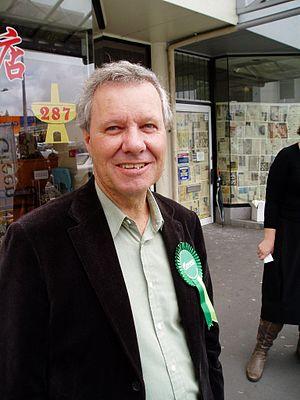
Les Parlementaires internationaux pour la Papouasie occidentale sont un groupe de parlementaires et d'anciens parlementaires de quinze pays, unis pour promouvoir et demander la reconnaissance par l'Organisation des Nations unies du droit à l'autodétermination de la population de Papouasie occidentale, territoire sous souveraineté indonésienne.